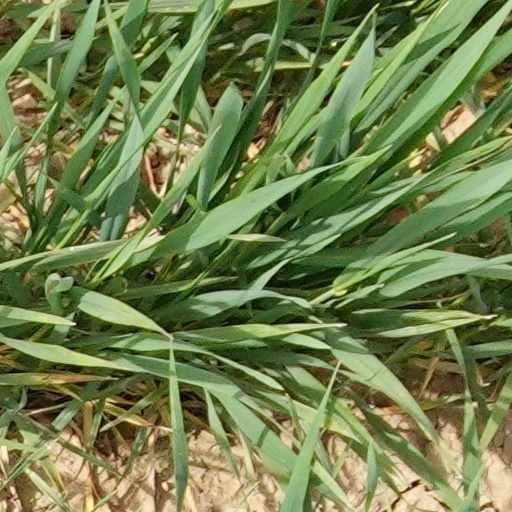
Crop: wheat